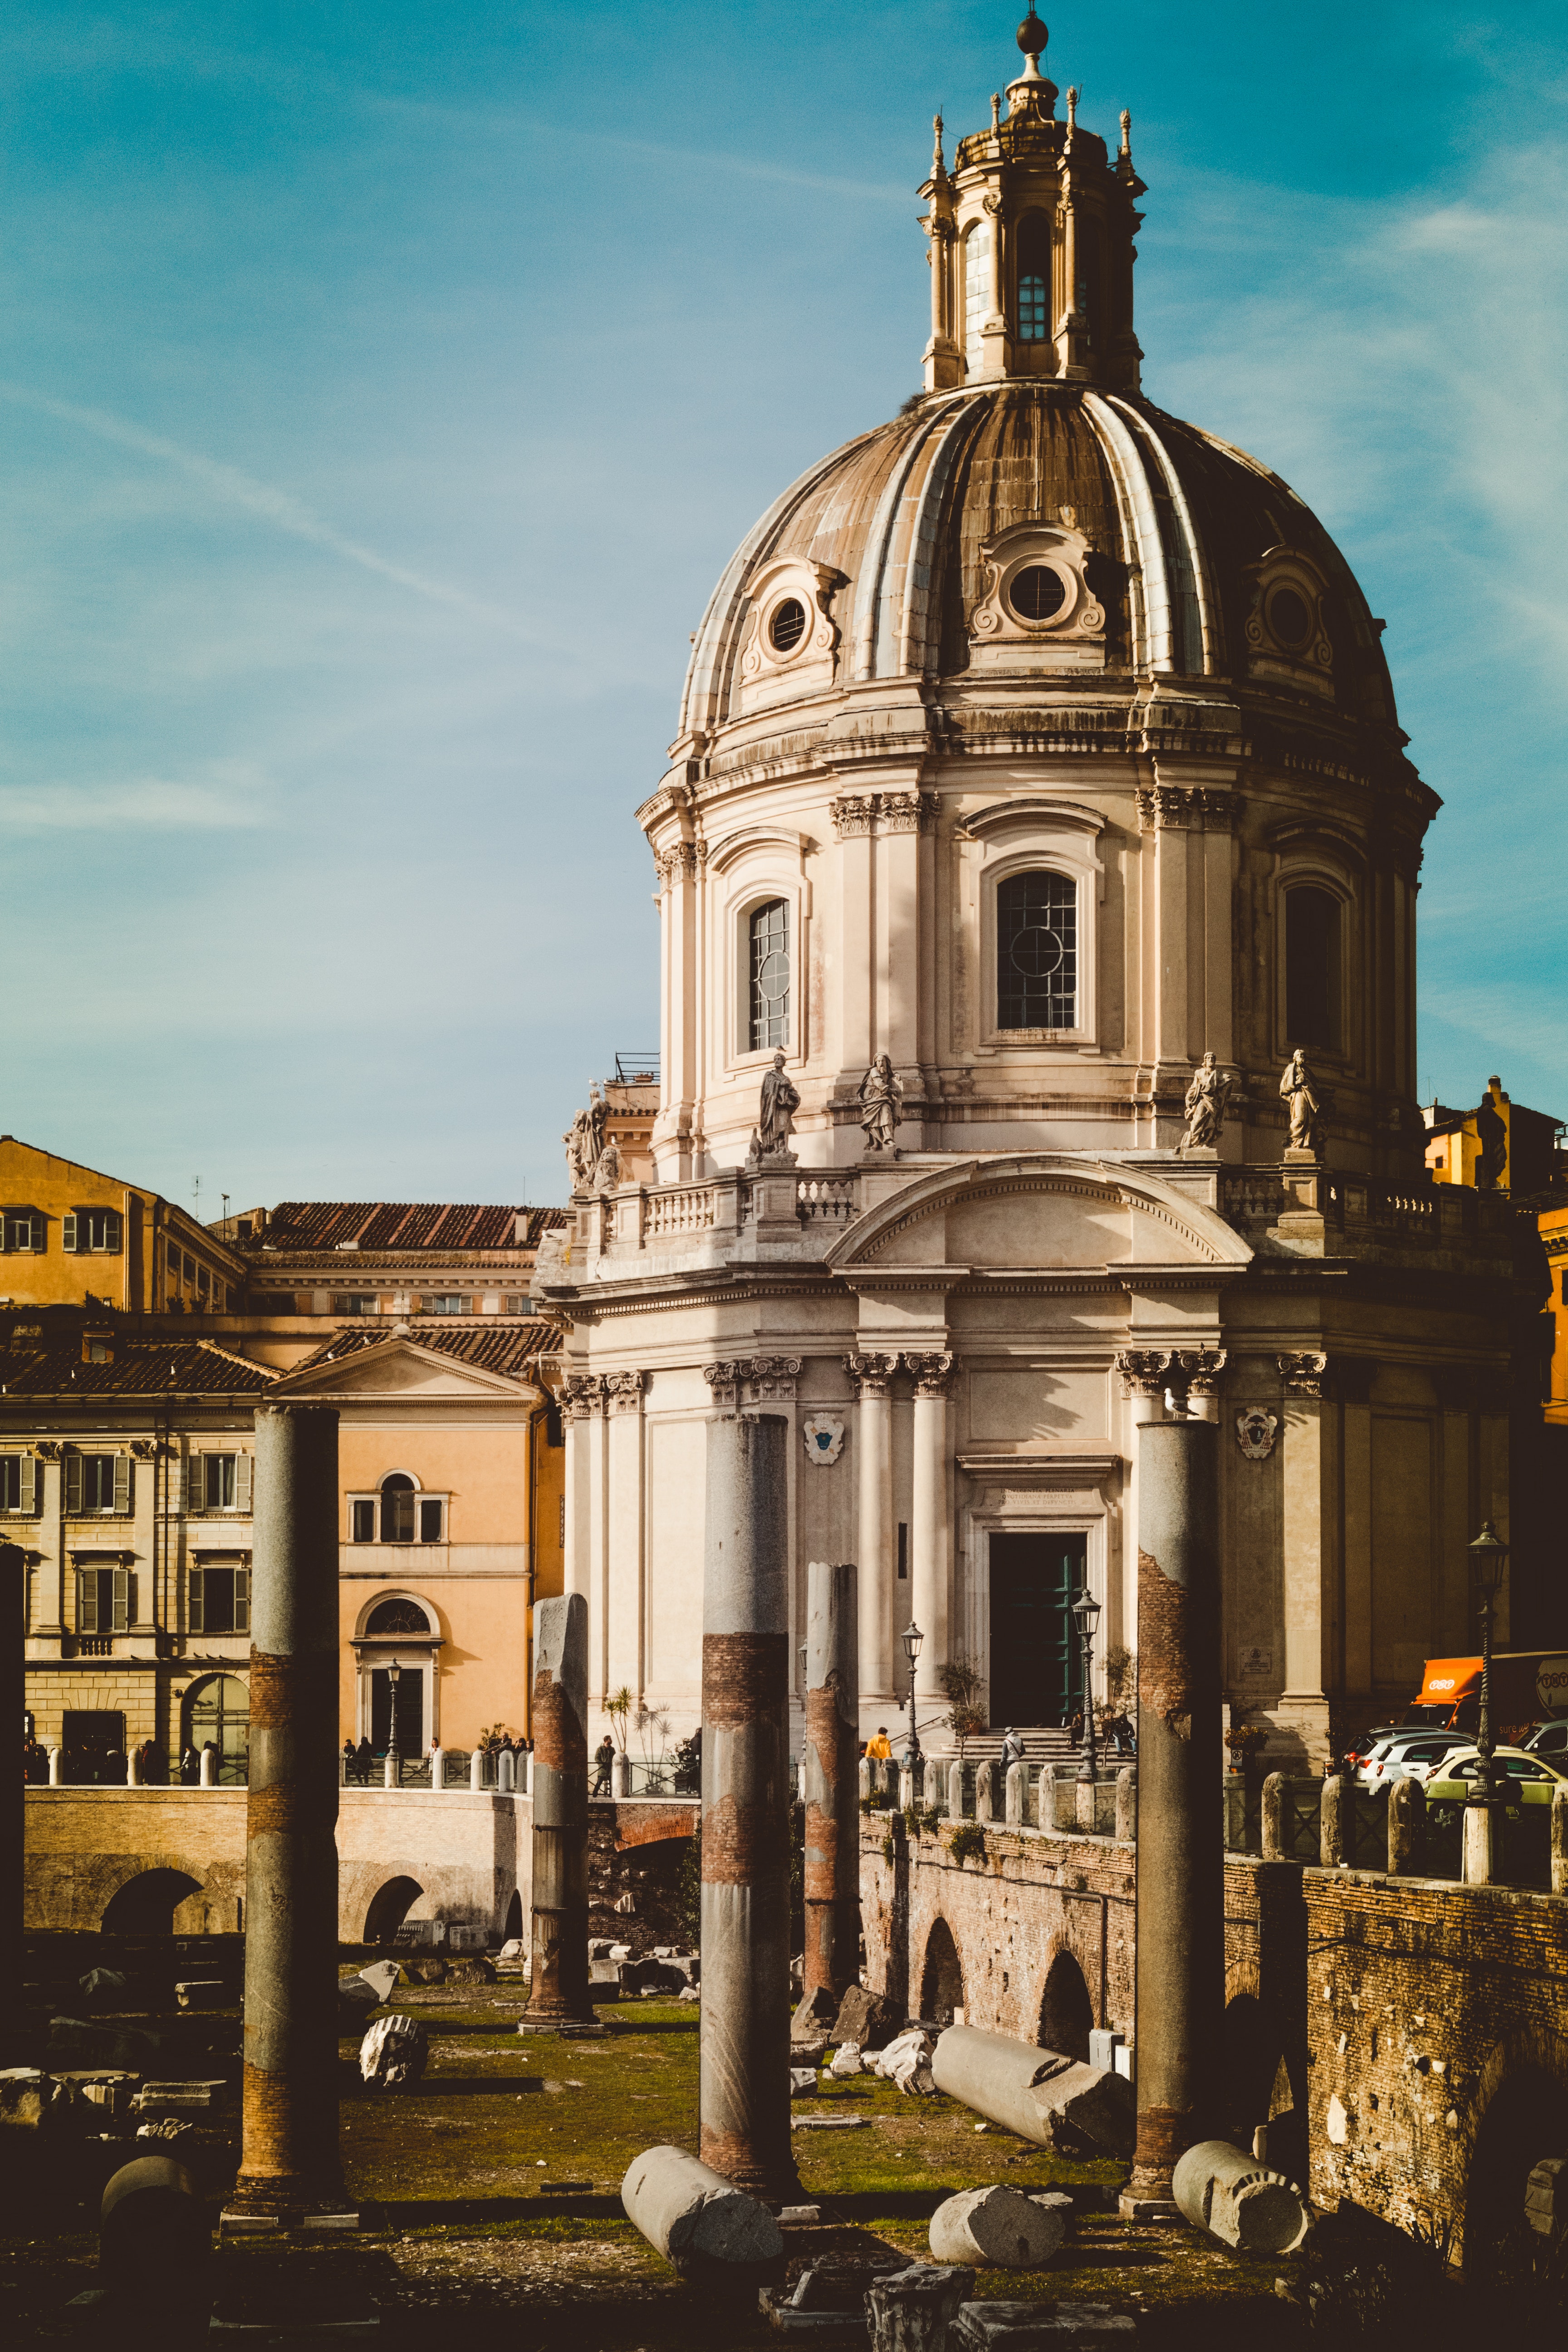
landmark, architecture, ancient roman architecture, building, column, sky, ancient rome, dome, classical architecture, city, ancient history, facade, basilica, church, history, town square, place of worship, tourism, arch, metropolis, monument, historic site, house, tourist attraction, chapel